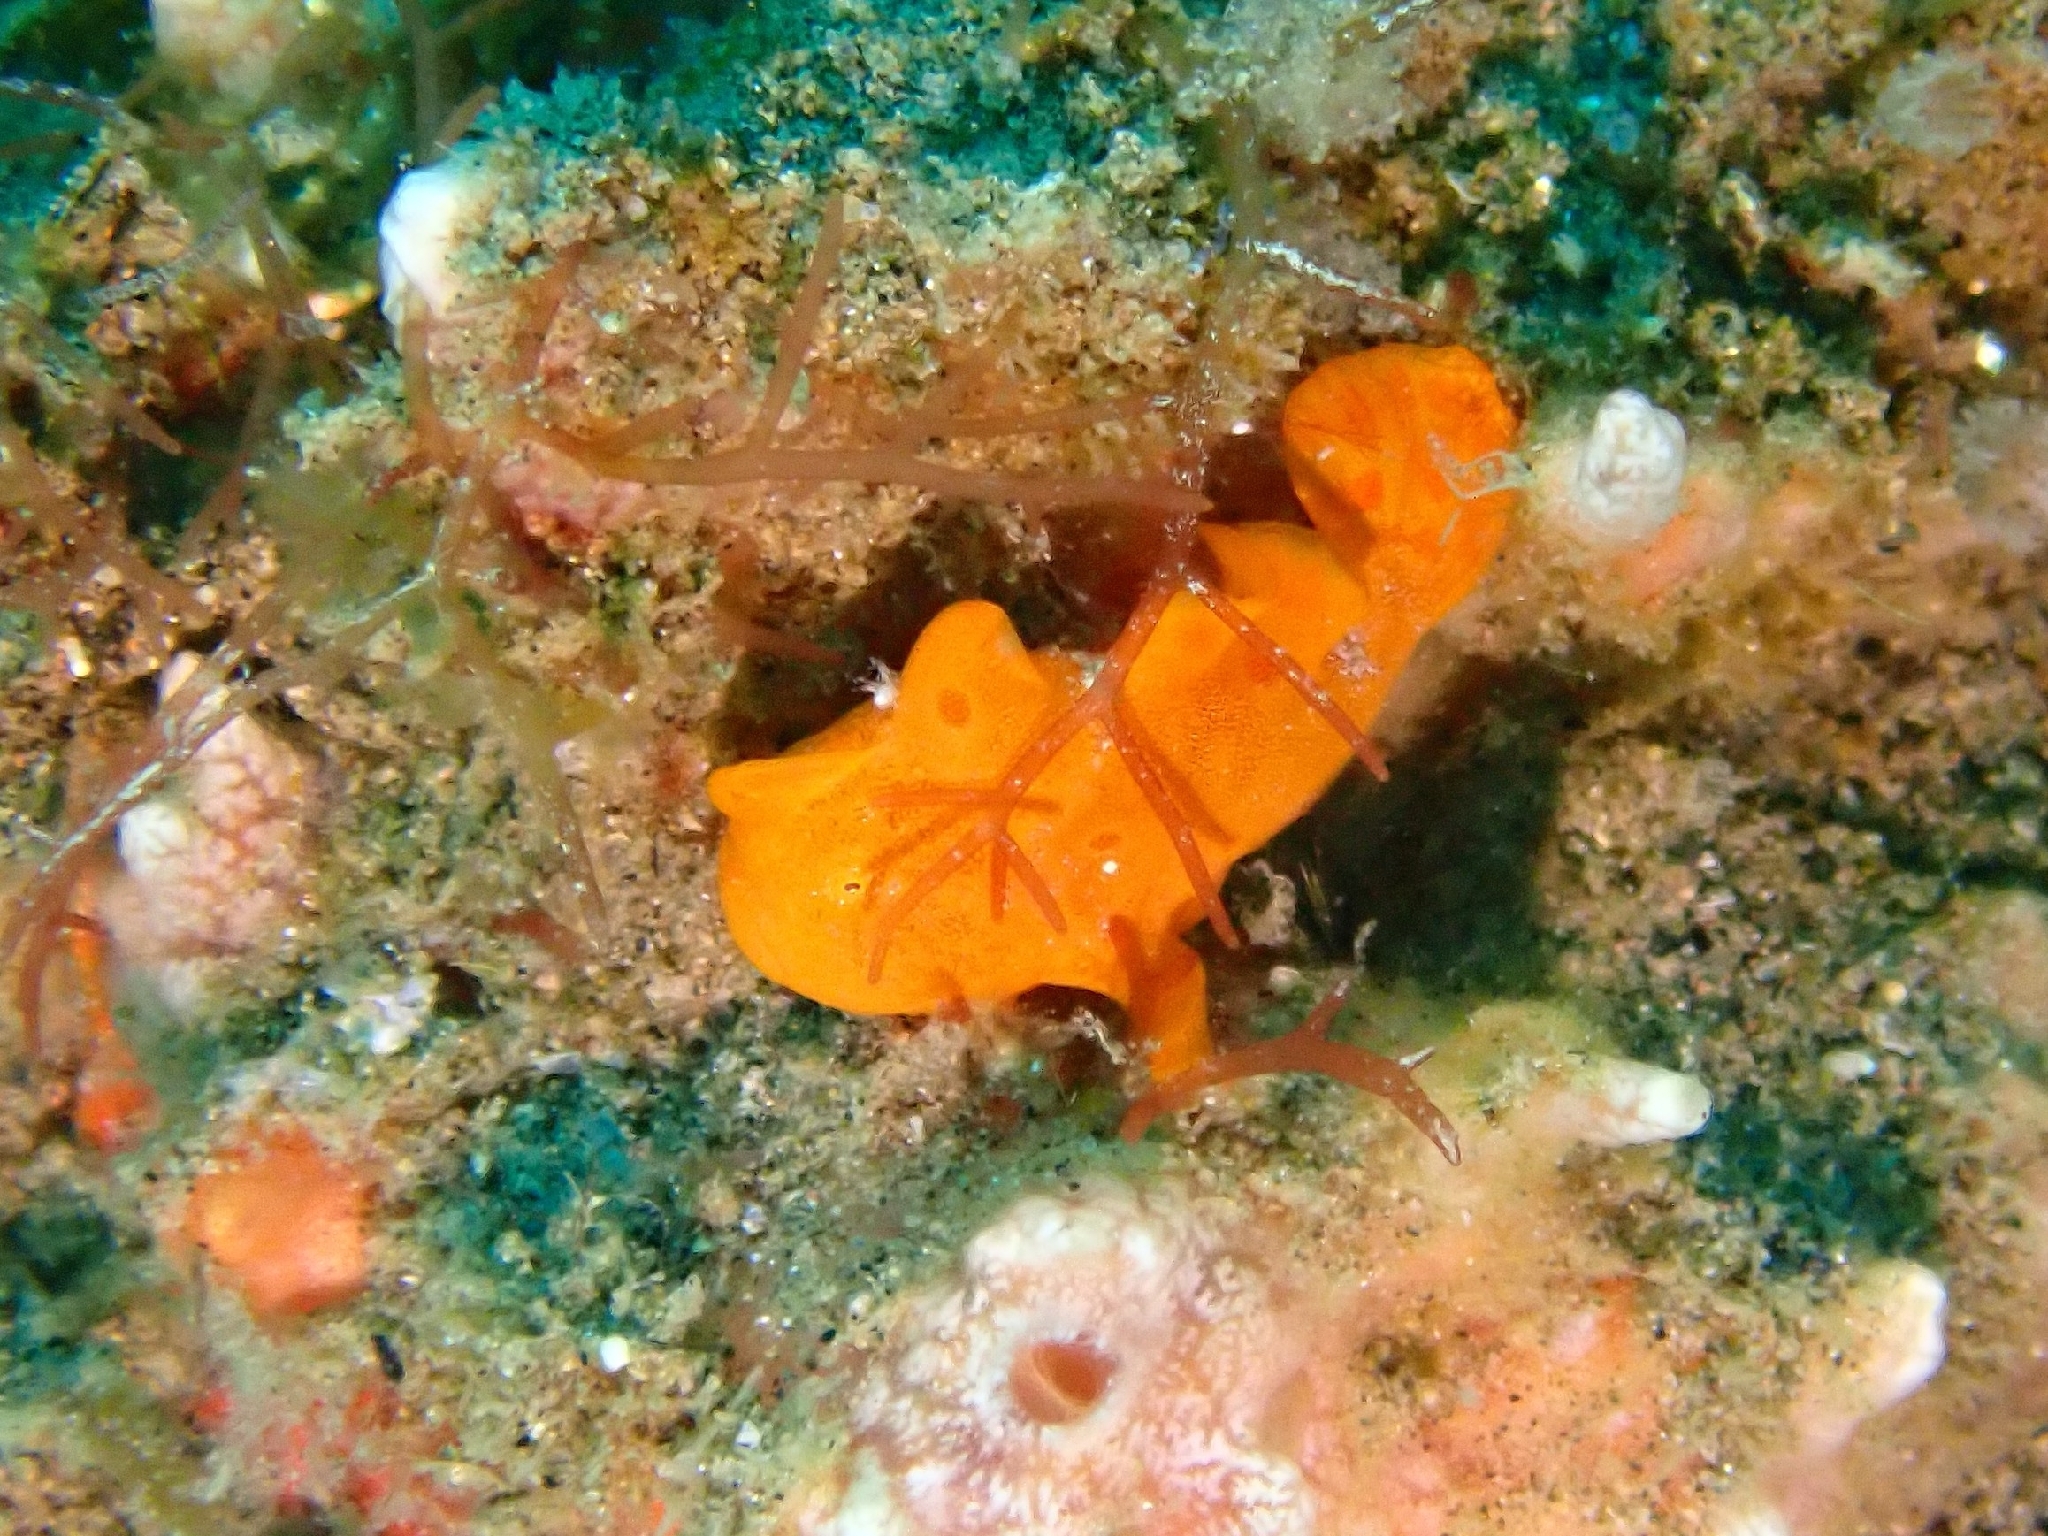
fish (species not among the labelled classes)